Virabhadrasana

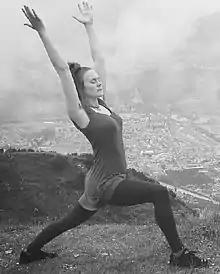
Virabhadrasana I or Warrior Pose I

Virabhadrasana or Warrior Pose is a group of related lunging standing asanas in modern yoga as exercise commemorating the exploits of a mythical warrior, Virabhadra. The name of the pose derives from the Hindu myth, but the pose is not recorded in the hatha yoga tradition until the 20th century. Virabhadrasana has some similarity with poses in the gymnastics of Niels Bukh the early 20th century; it has been suggested that it was adopted into yoga from the tradition of physical culture in India at that time, which was influenced by European gymnastics.